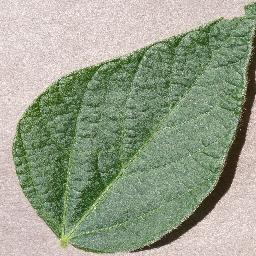
Label: Soybean___healthy